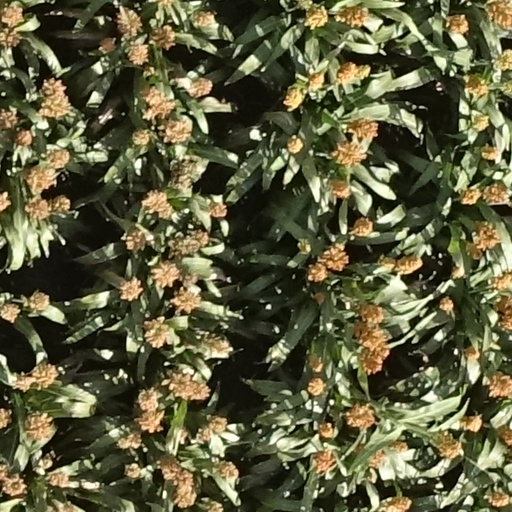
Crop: sorghum